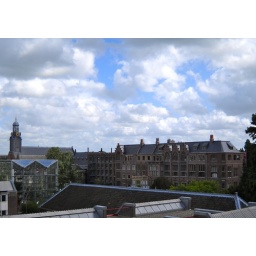
Skies above Leiden from the Lipsius' building roof [8/24/2010]